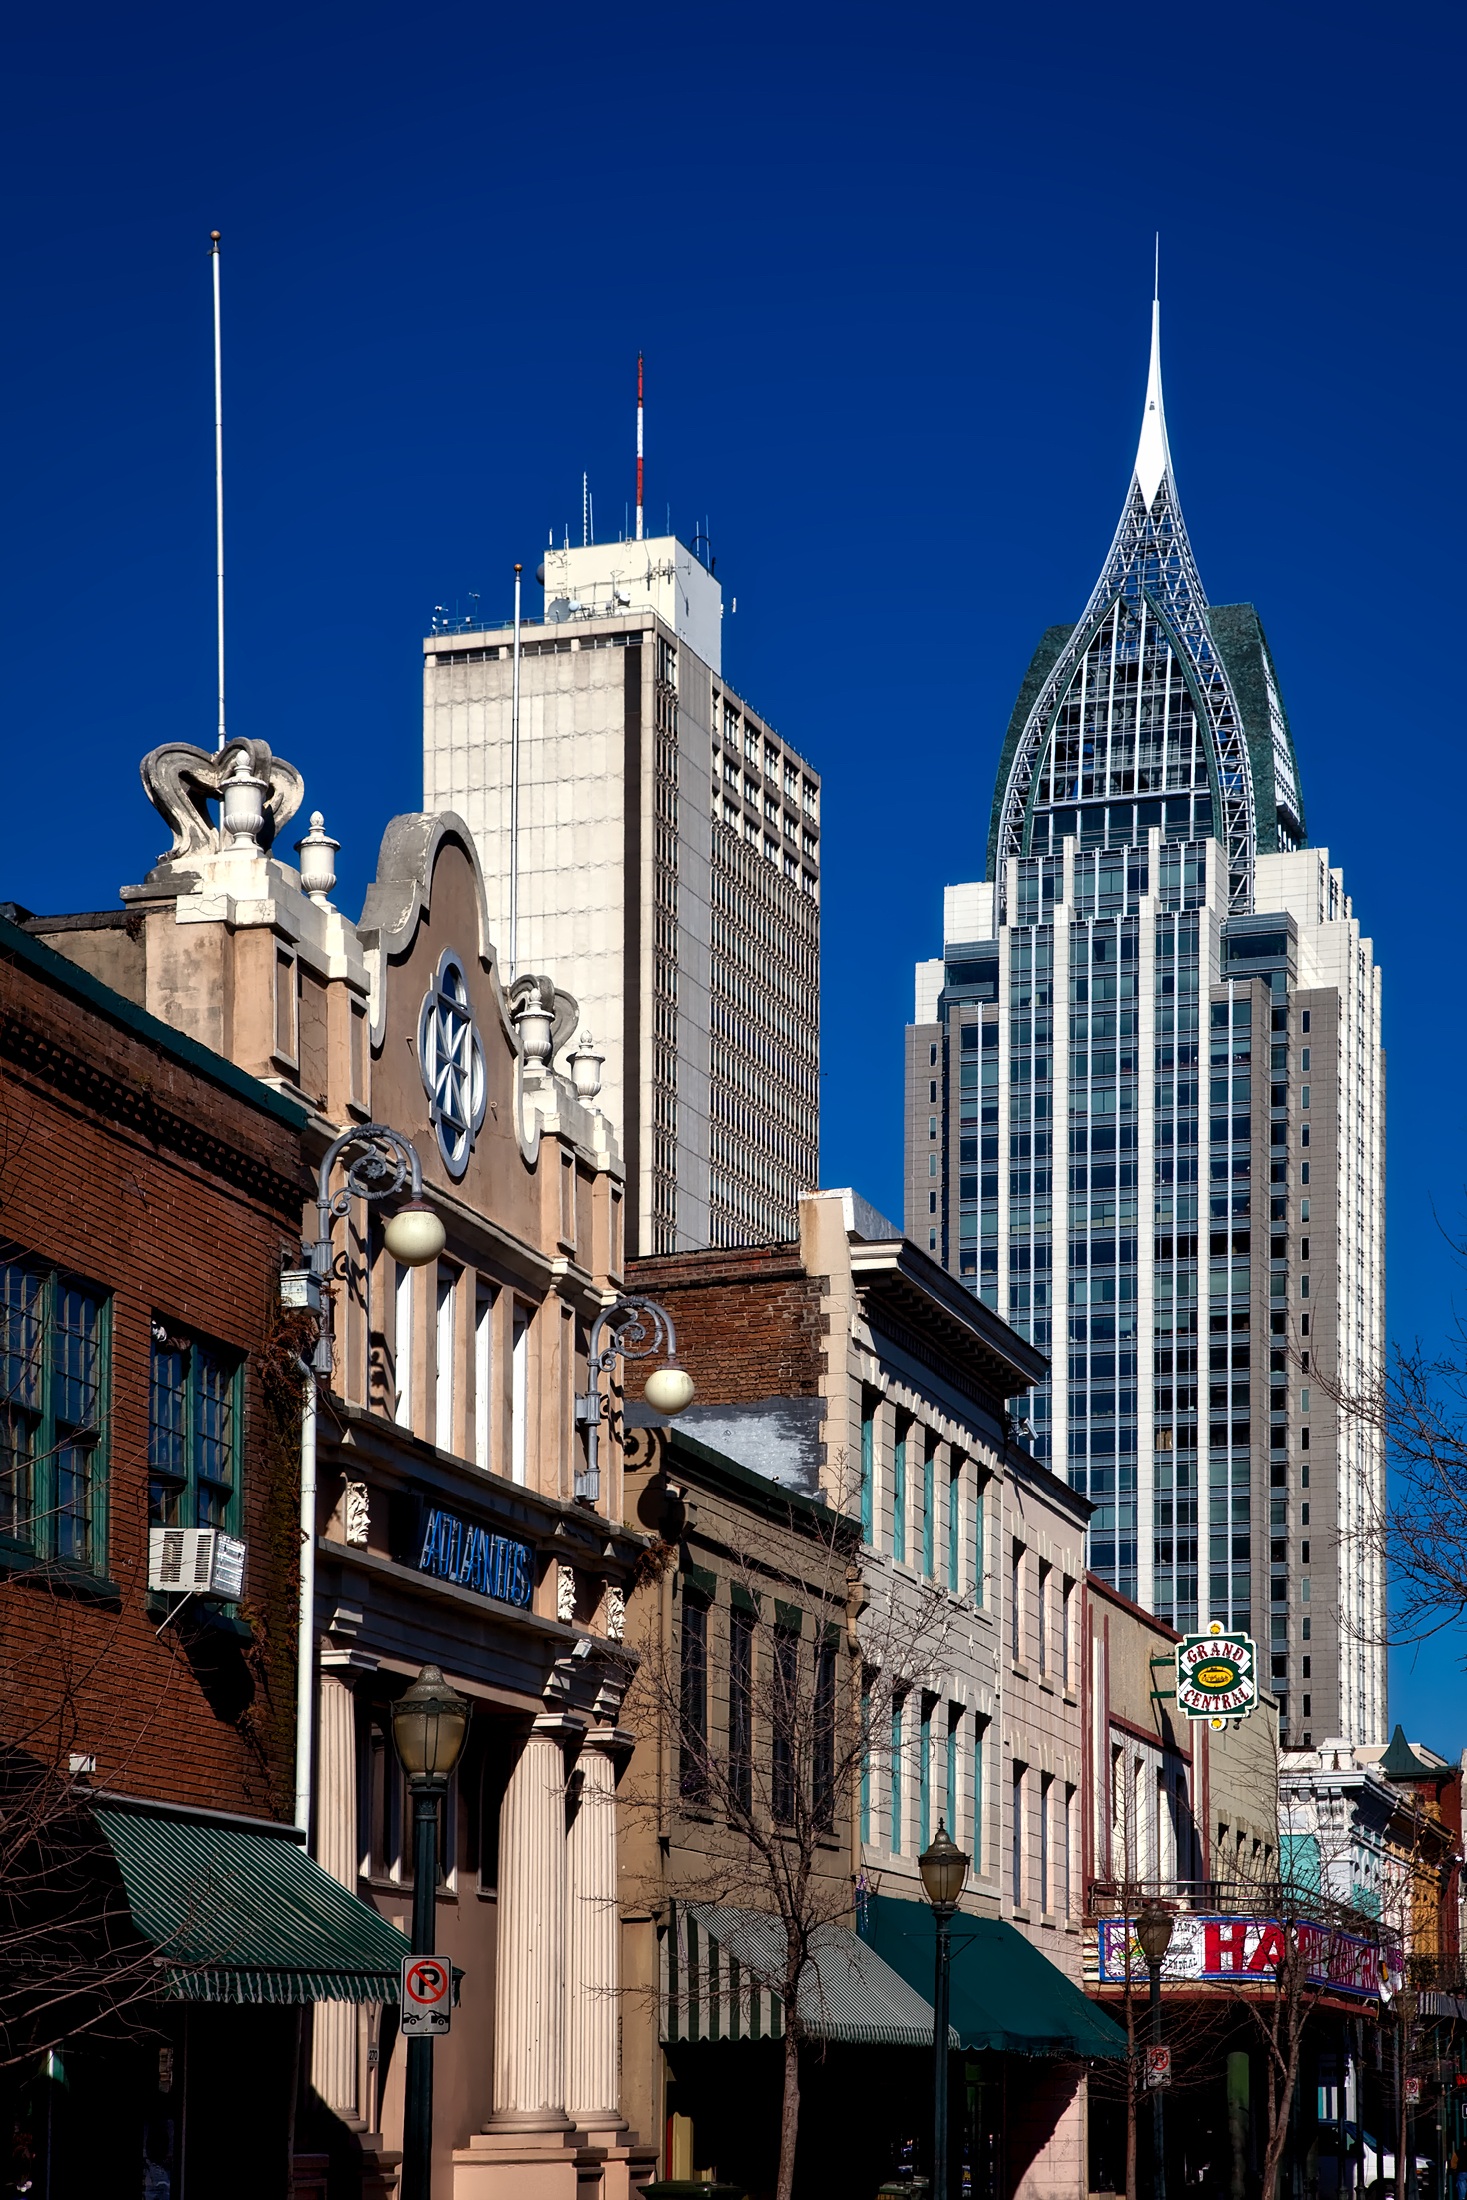
mobile, architecture, sky, road, skyline, street, town, city, skyscraper, urban, cityscape, downtown, landmark, facade, tower block, hdr, clouds, buildings, metropolis, cities, alabama, rsa tower, urban area, human settlement, metropolitan area